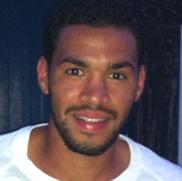
Age: 23